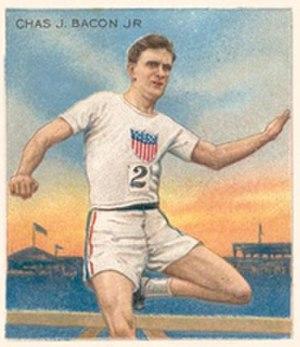
Charles Joseph Bacon Jr., né le 9 janvier 1885 et décédé le 15 novembre 1968, était un athlète américain champion olympique.
Les records du monde du 400 mètres haies sont actuellement détenus par l'Américain Kevin Young avec le temps de 46 s 78, établi le 6 août 1992 en finale des Jeux olympiques, à Barcelone, en Espagne, et par sa compatriote Dalilah Muhammad, avec un temps de 52 s 16 le 4 octobre 2019 à Doha lors des championnats du monde d'athlétisme.